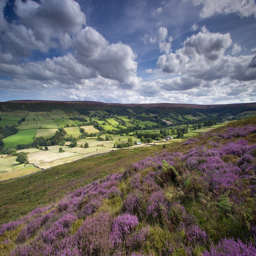
the view of person to road .